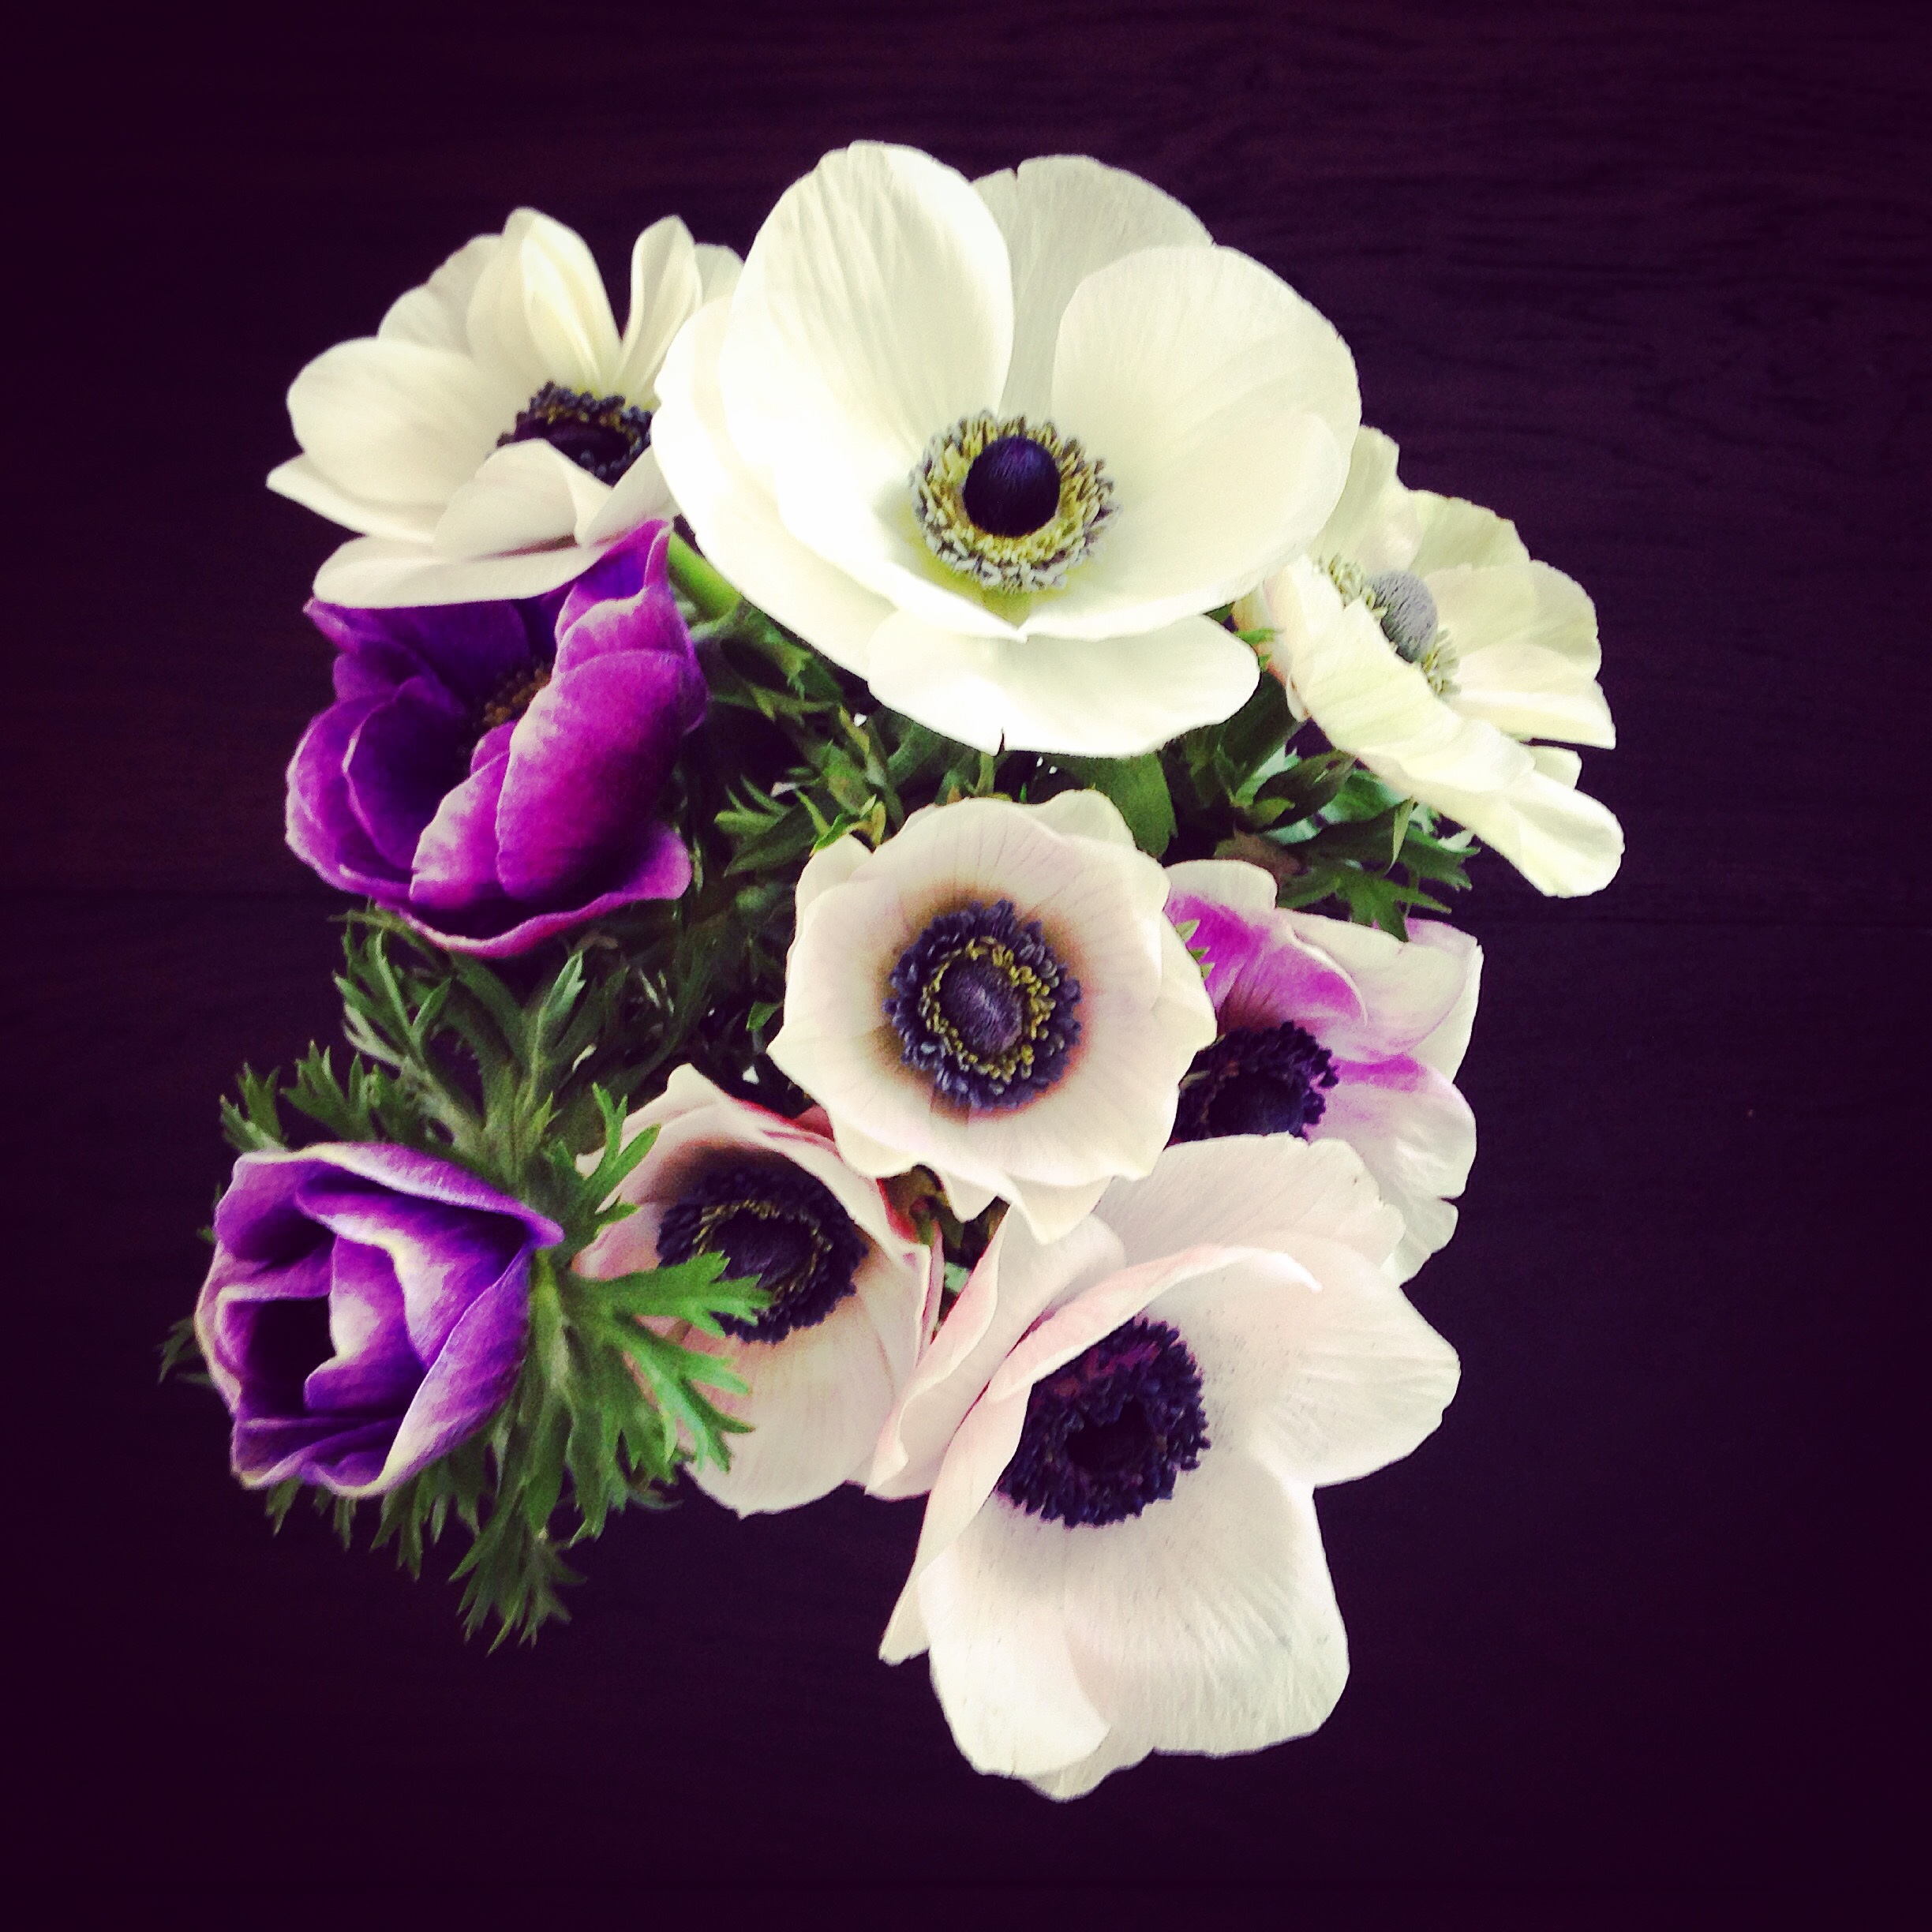
plant, white, flower, purple, petal, bouquet, spring, flora, plants, flowers, petals, violet, floristry, flowering, fresh flower, flowering plant, flower bouquet, cut flowers, floral design, land plant, flower arranging